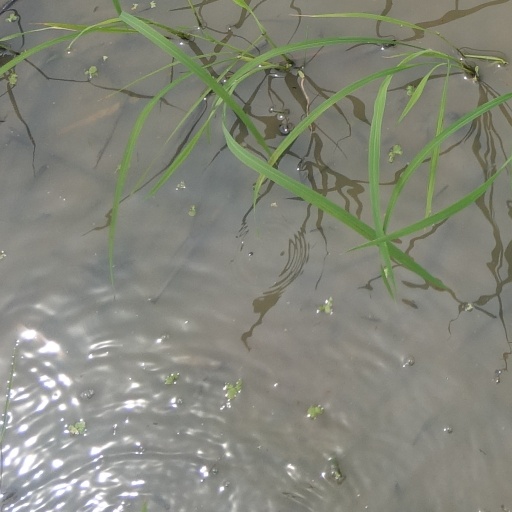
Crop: rice